Answer in natural language. Is countertop l x (marked A) to the left of abstract painting in a black frame (marked B)? Choose between the following options: no or yes
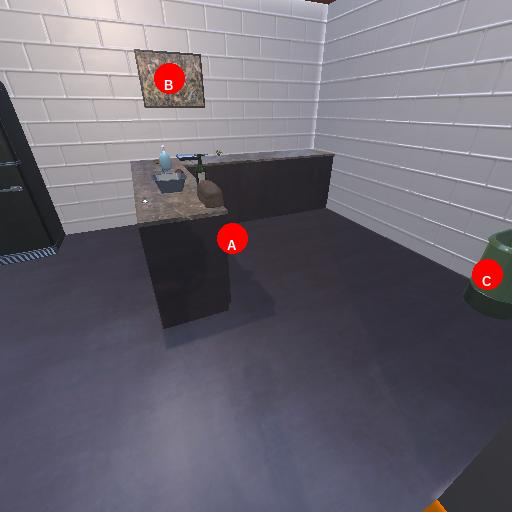
<answer>yes</answer>